Literary feud

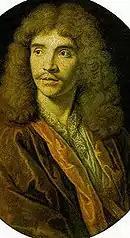
Portrait of Molière

The play "Portrait of the Painter, or Criticisms of the School for Women Criticized" (French: "Le Portrait du Peintre ou La Contre-critique de L’École des femmes", September 1663) by Edmé Boursault was part of an ongoing literary quarrel over "The School for Wives" (1662) by Molière.